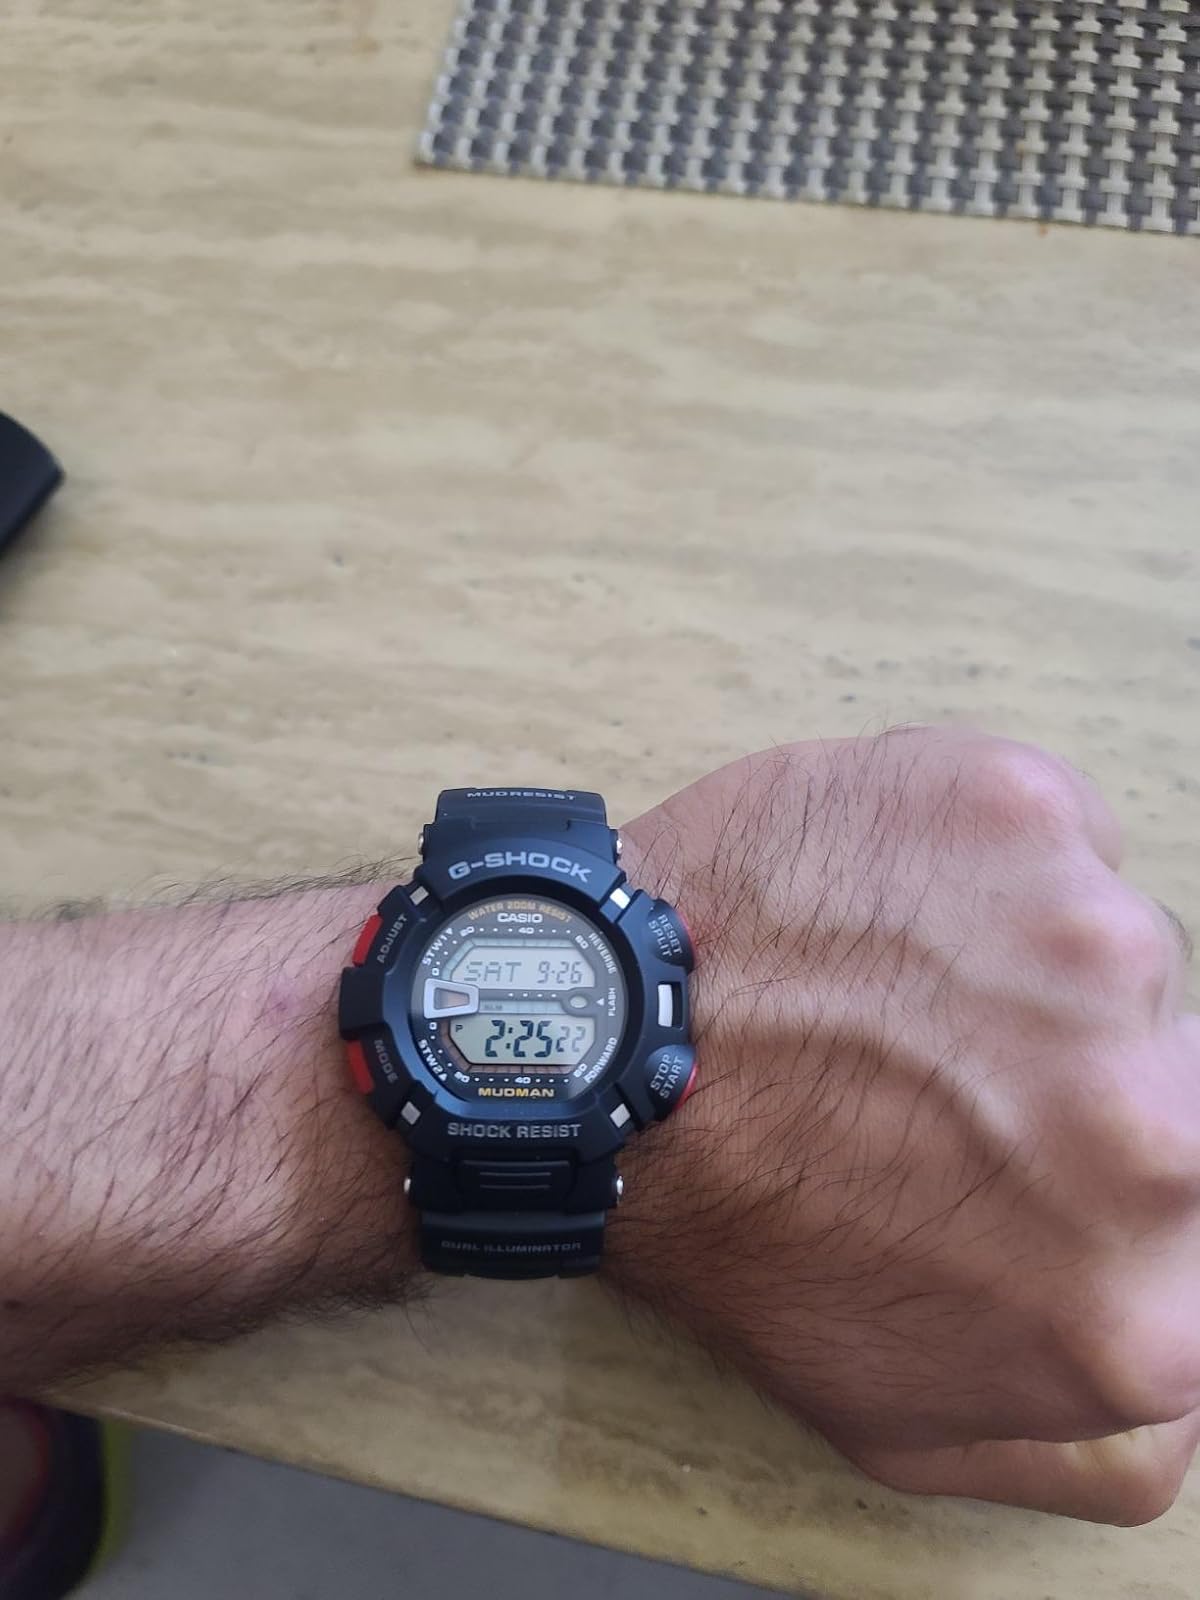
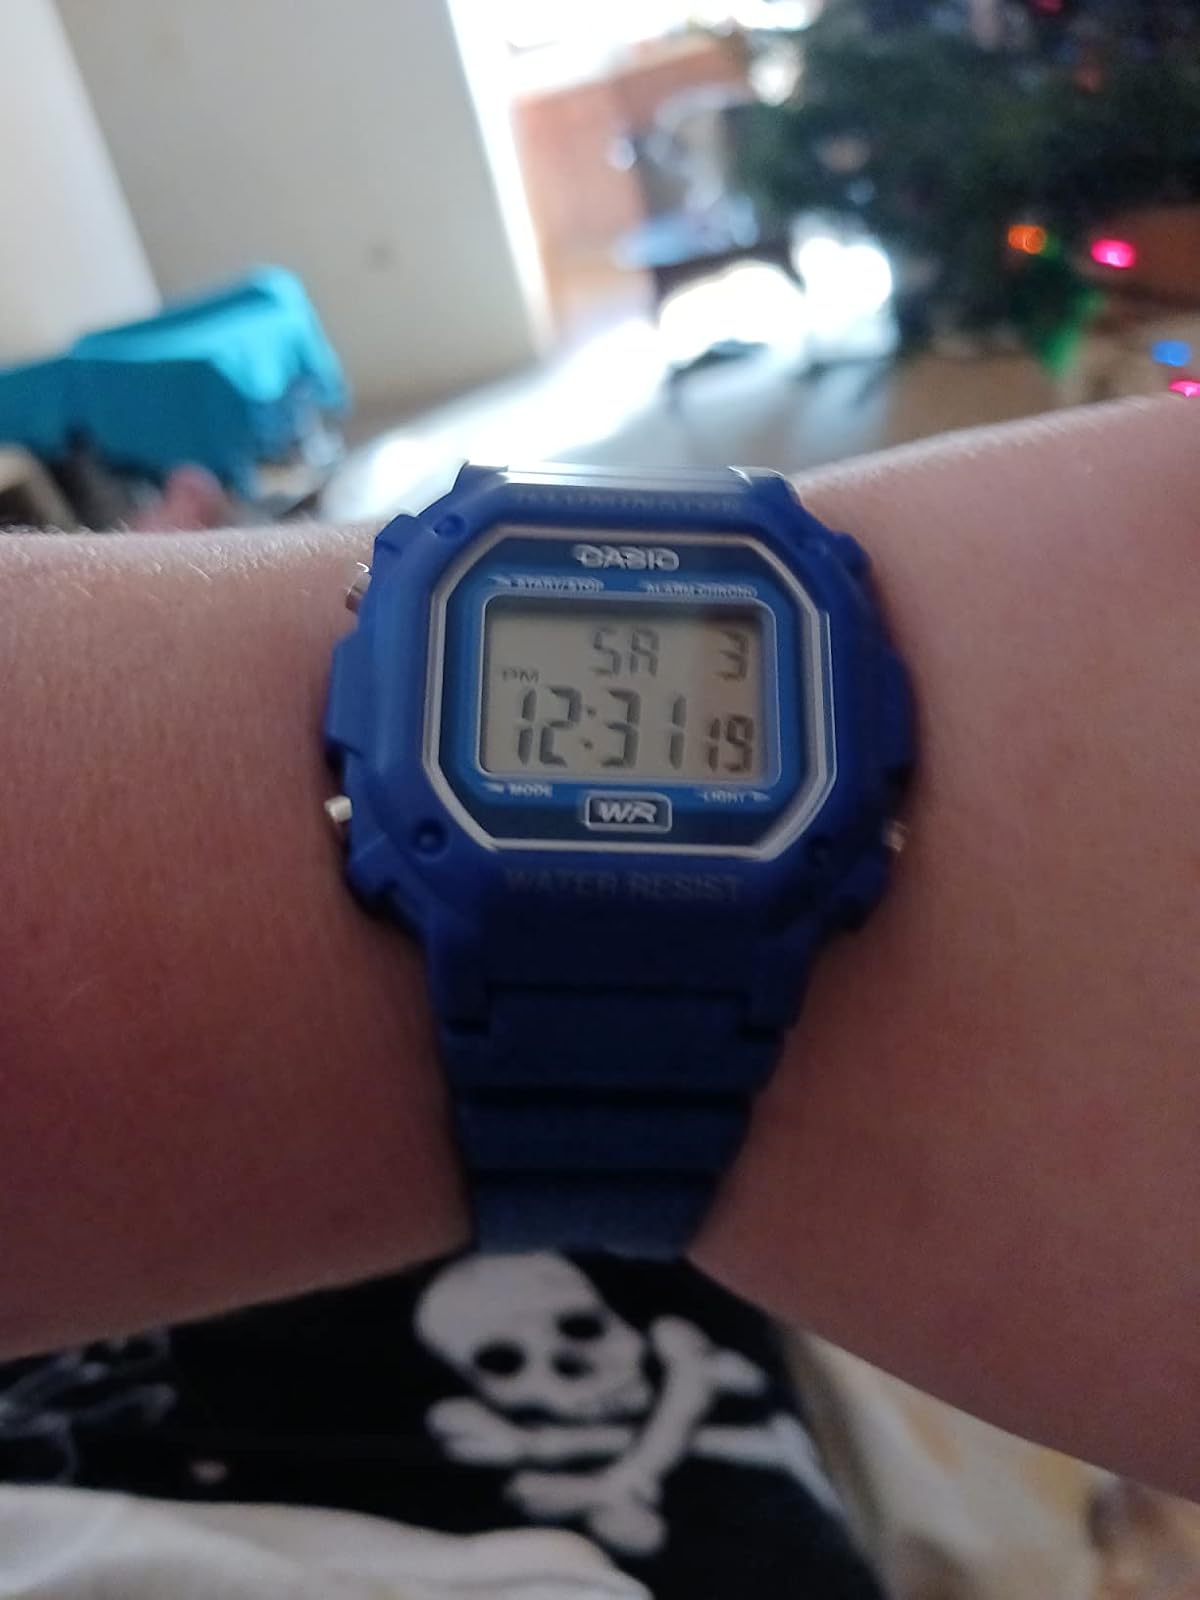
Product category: accessories_watch
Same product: no